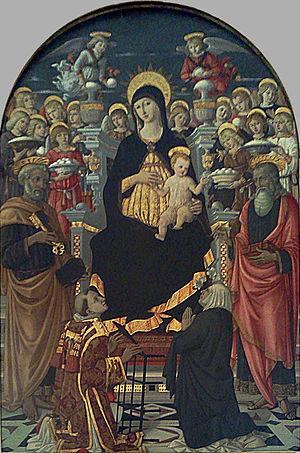
Matteo di Giovanni ou Matteo da Siena ou encore Matteo di Giovanni di Bartolo est un peintre de l'école siennoise.